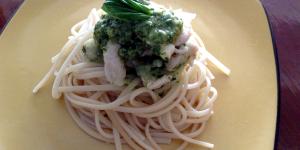
espaguetis con pesto y pollo